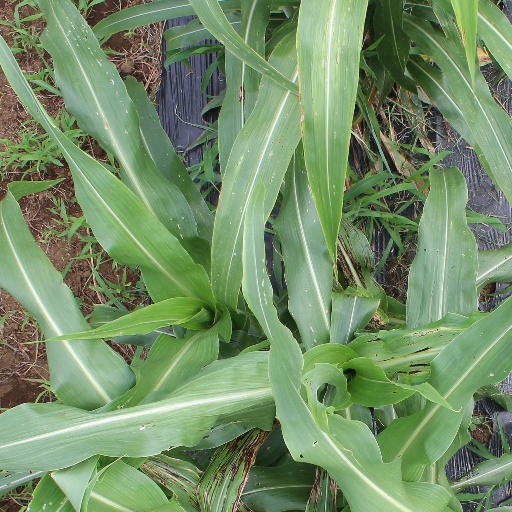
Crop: sorghum